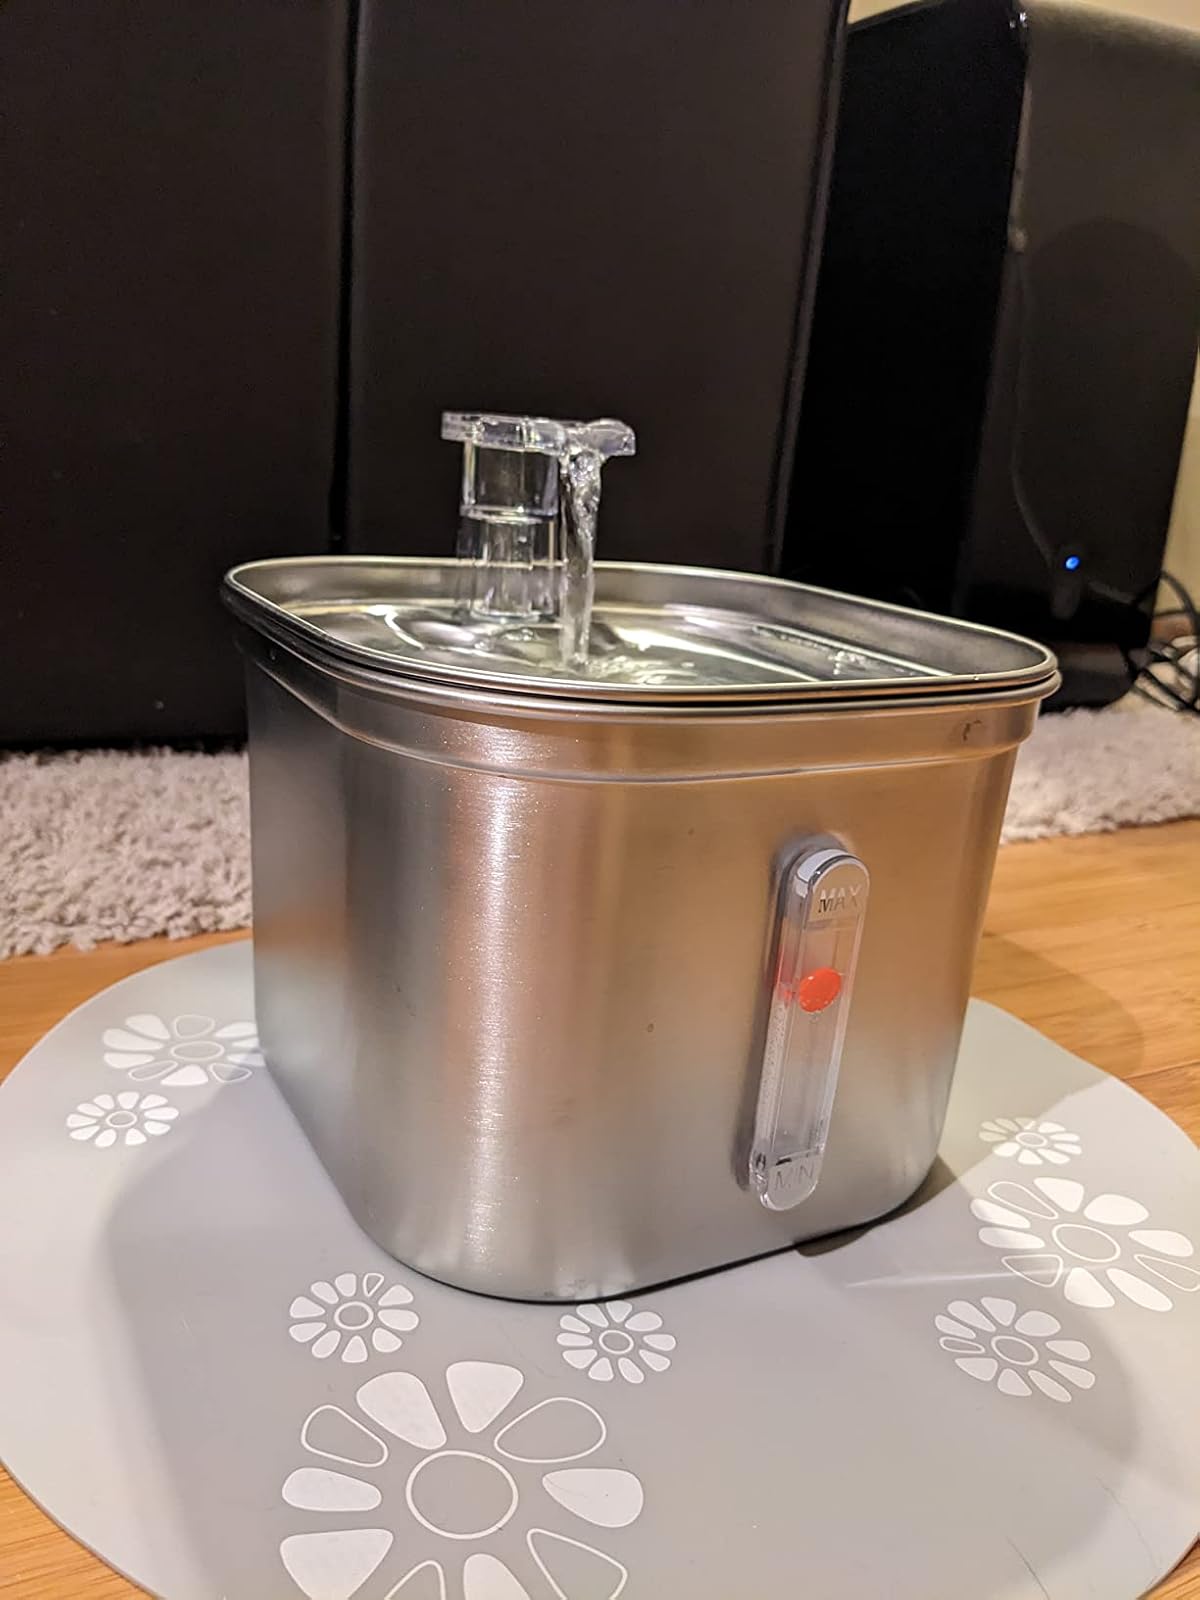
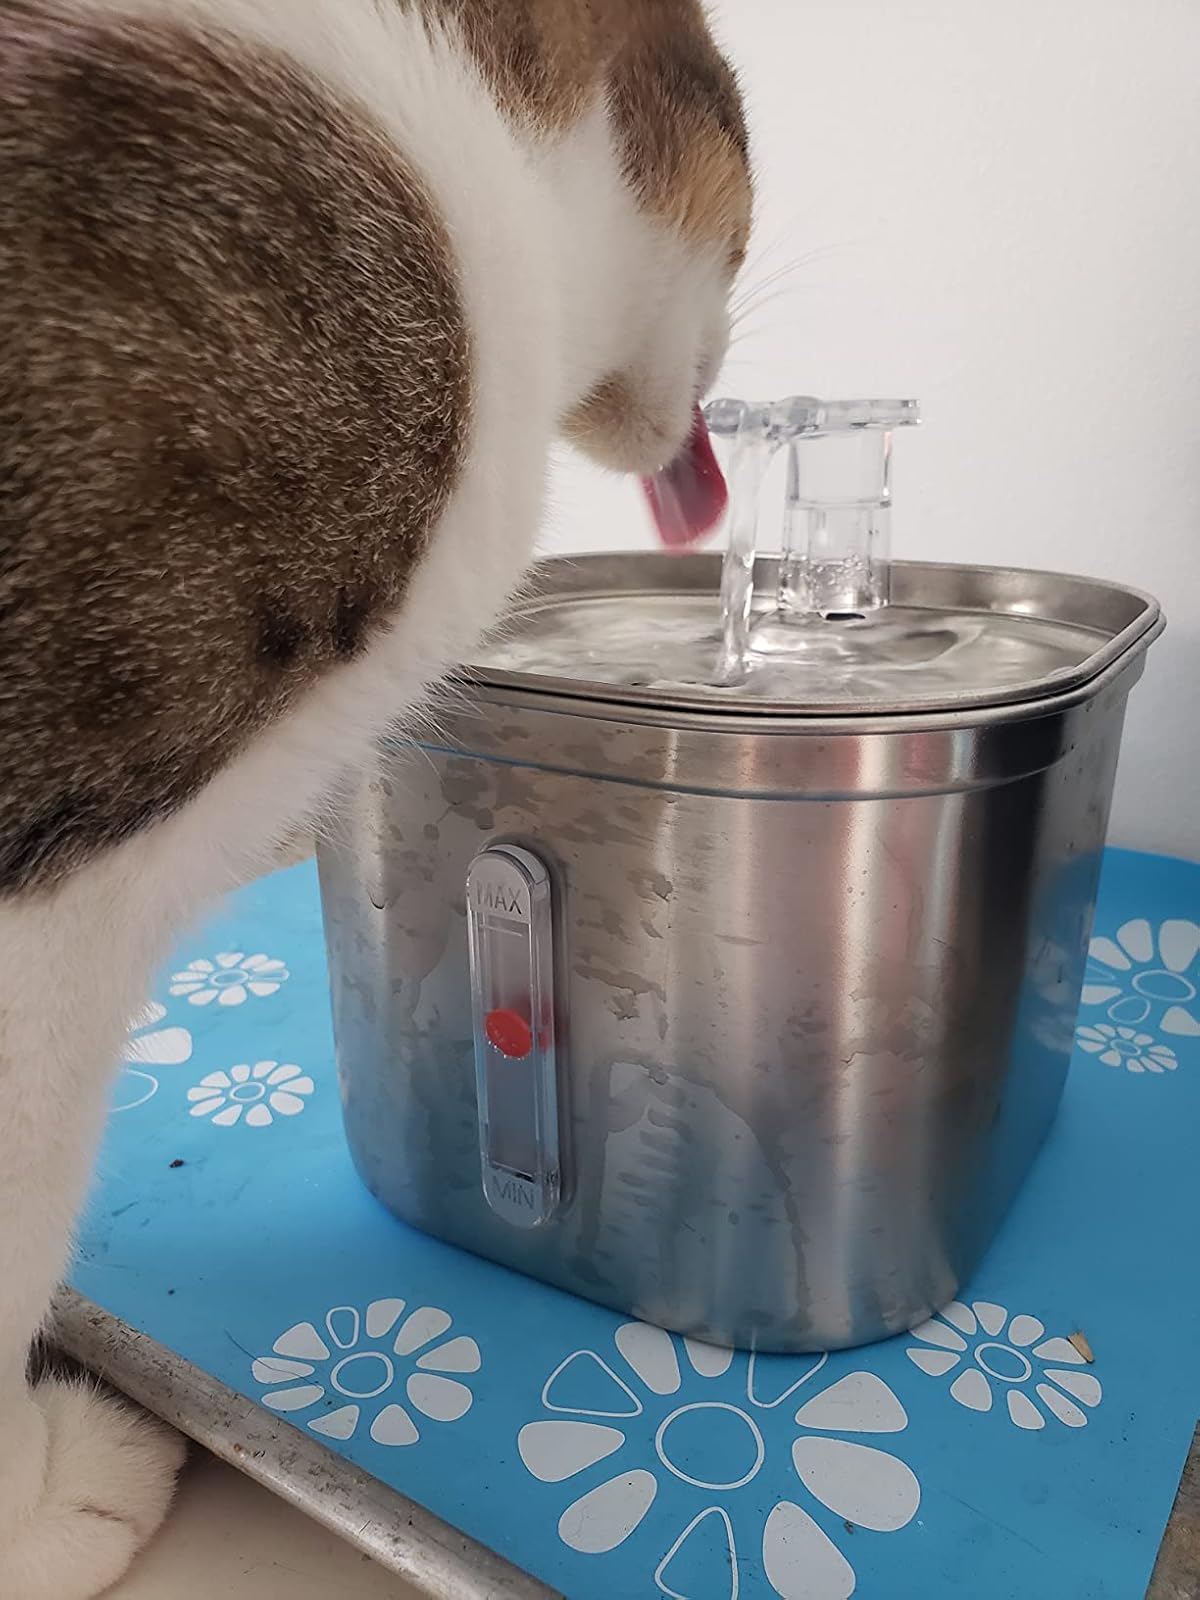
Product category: items_bowl
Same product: yes